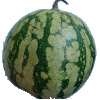
Label: Watermelon 1